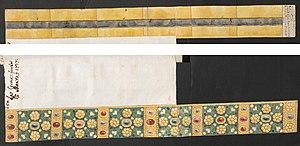
La Couronne de fer est une couronne-reliquaire, conservé dans la cathédrale de Monza. Elle est constituée d'un large bandeau gemmé et émaillé, assemblé sur un cercle de métal blanc, réputé avoir été forgé dans le fer d'un des clous de la Passion. Bien qu'il s'agisse très vraisemblablement d'une couronne votive et qu'elle n'ait sans doute jamais été portée par un roi lombard, elle devient l'un des plus forts symboles de la royauté italienne à partir de la fin du Moyen Âge et, surtout, à l'époque contemporaine.